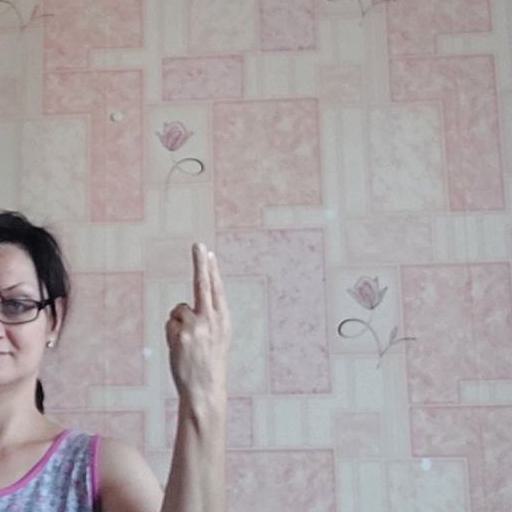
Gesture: two_up_inverted